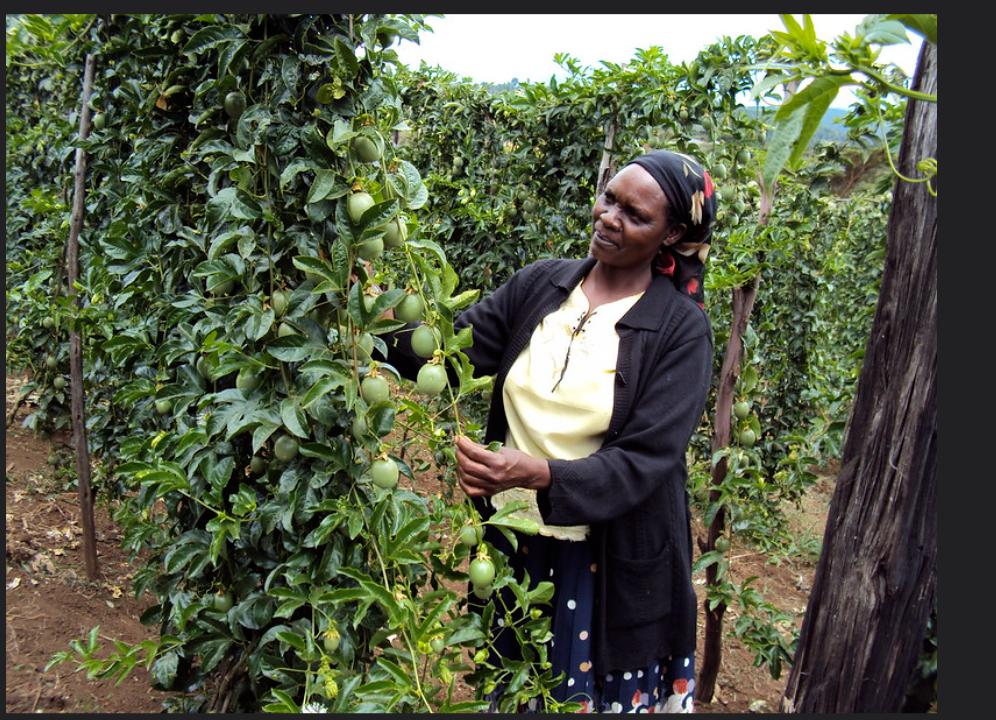
Muonekano wa shamba la  matunda aina ya pashen likijumuisha mkulima wa kike, ambaye anaonyesha baadhi ya matunda aliozalisha kutoka kwenye shamba hilo la tunda la kibiashara la pasheni.